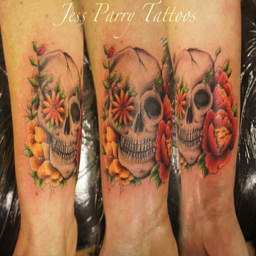
skull and flowers on the wrist